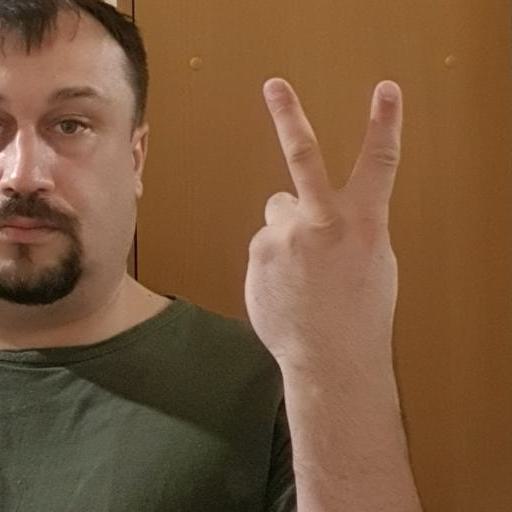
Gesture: peace_inverted